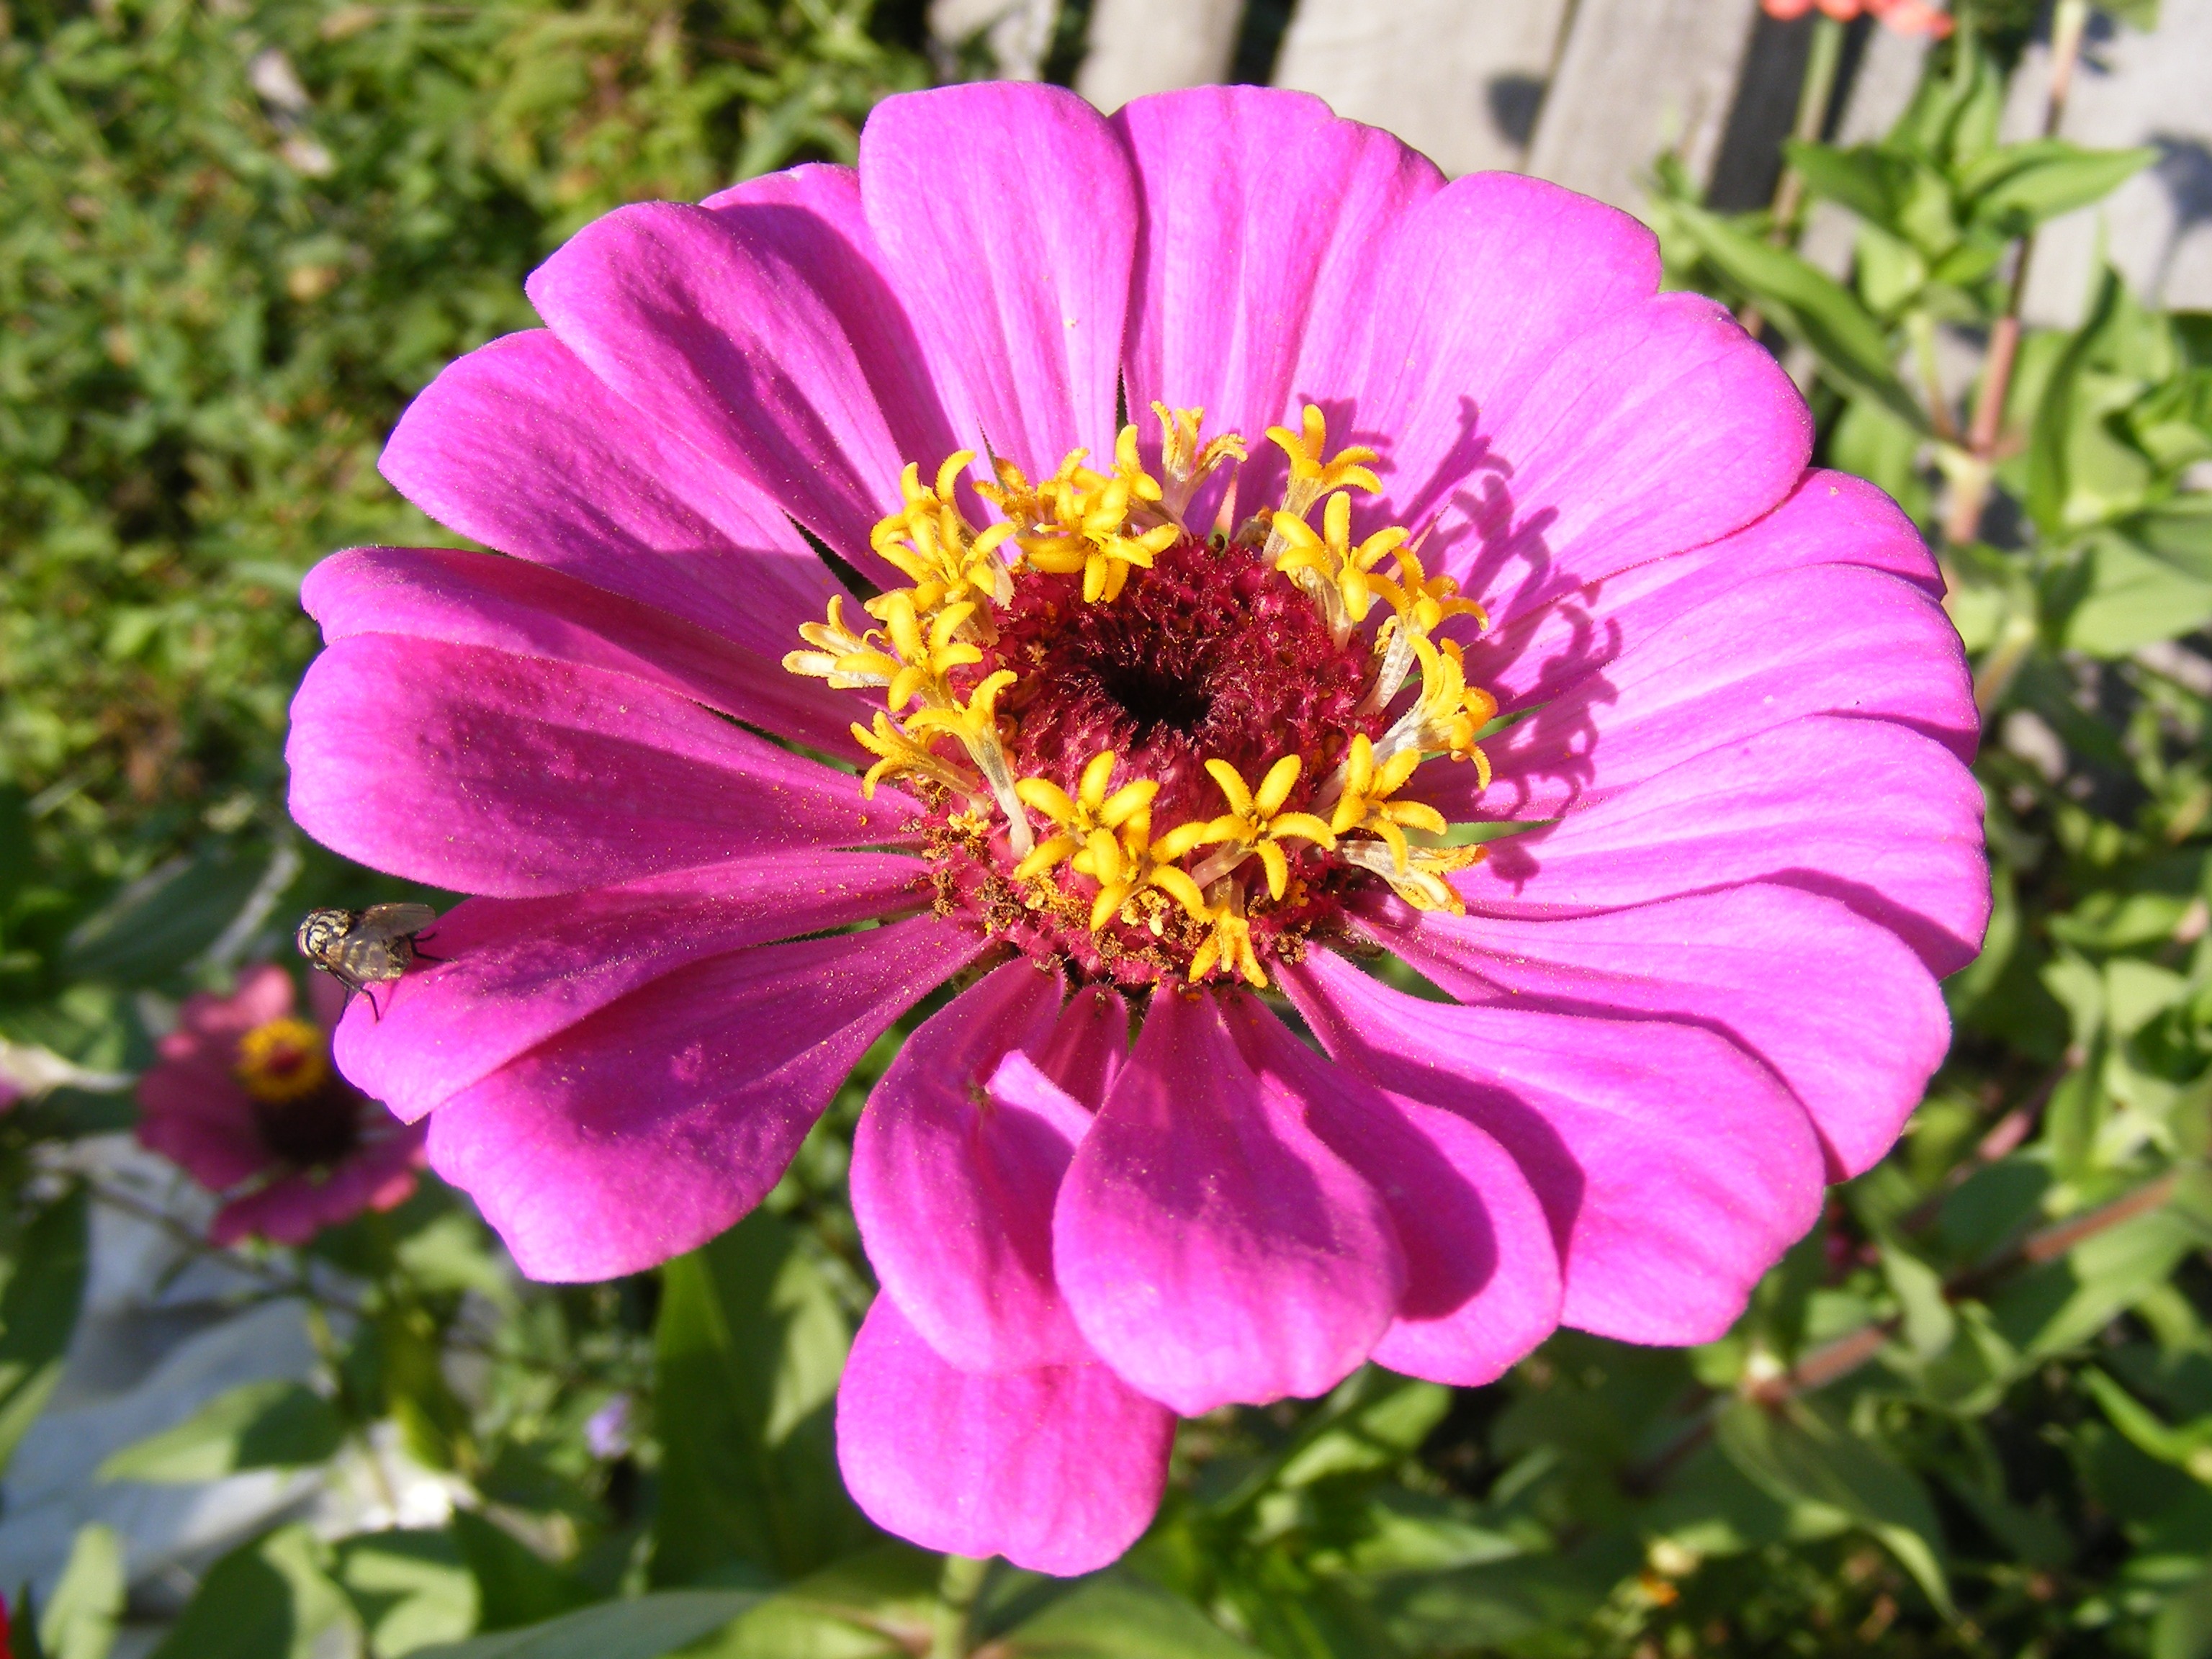
plant, sun, flower, petal, summer, red, botany, garden, flora, plants, flowers, fucsia, through, flowering plant, daisy family, annual plant, land plant, garden cosmos